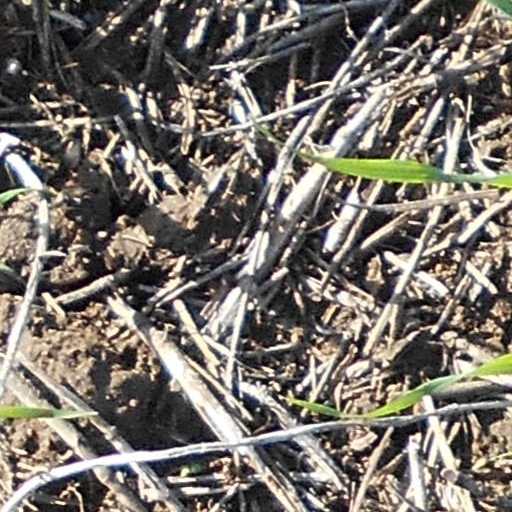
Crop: wheat